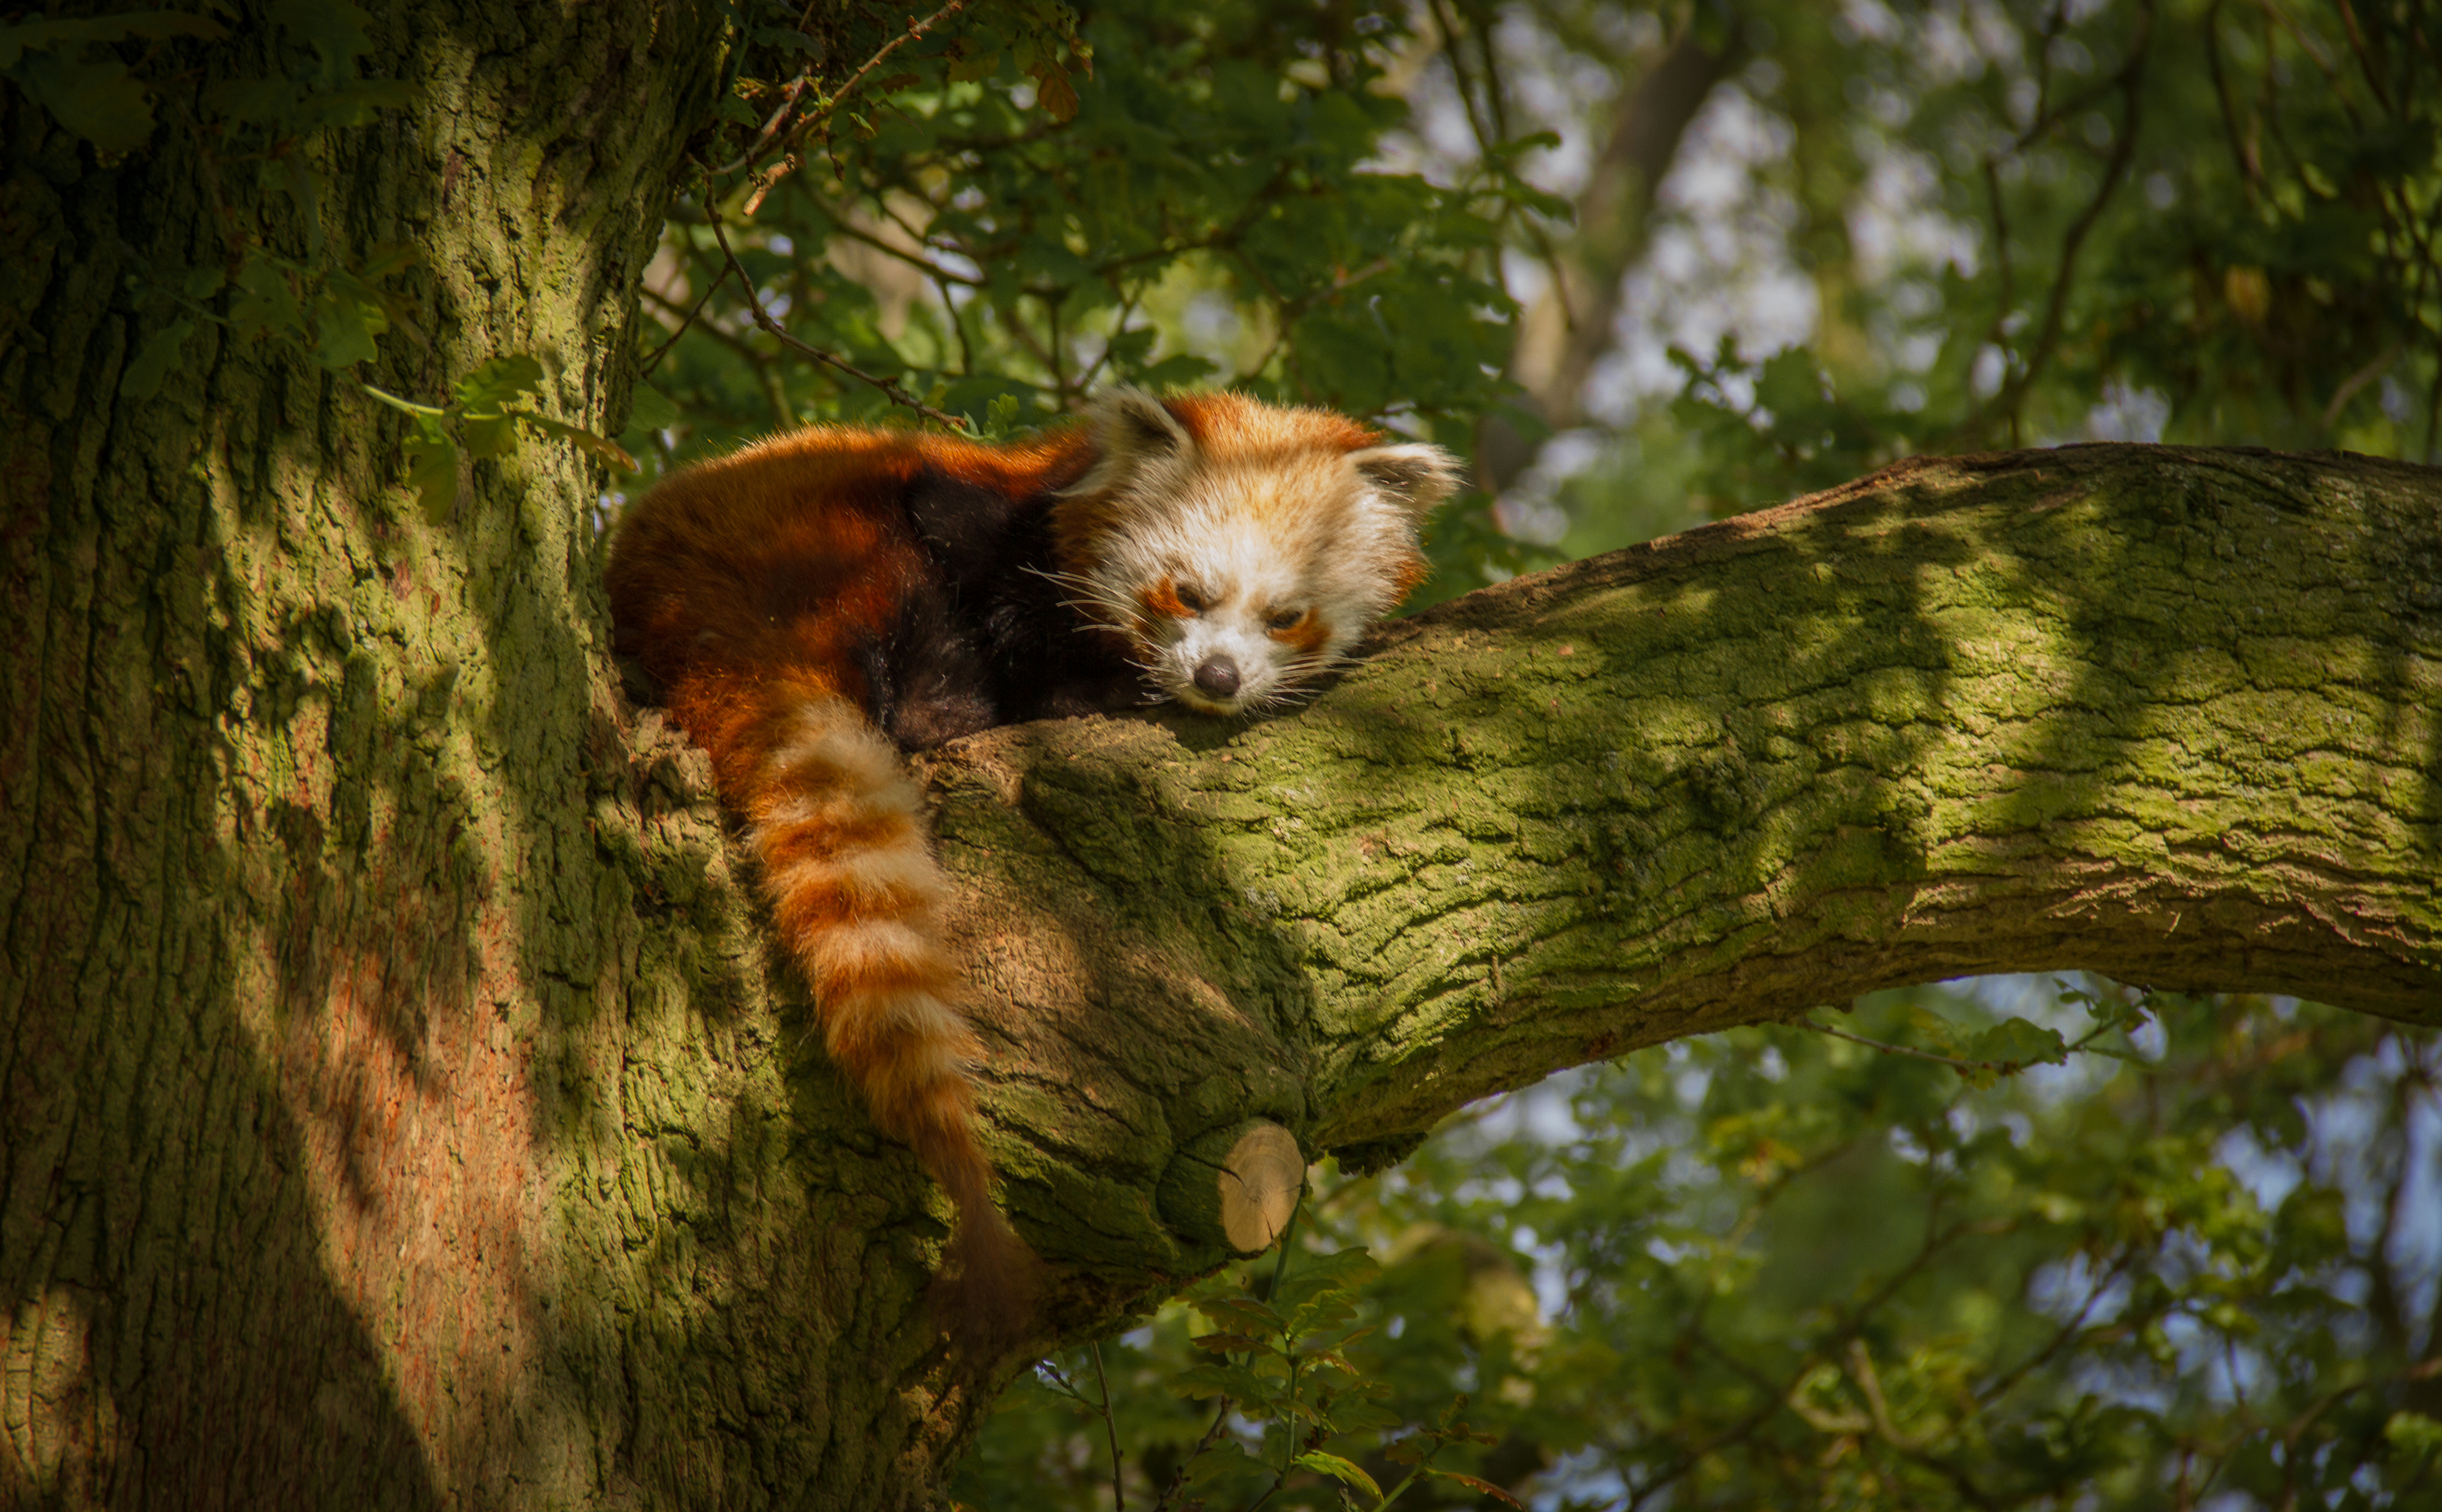
tree, nature, forest, animal, cute, wildlife, zoo, jungle, mammal, fauna, red panda, vertebrate, animal photography, public domain images